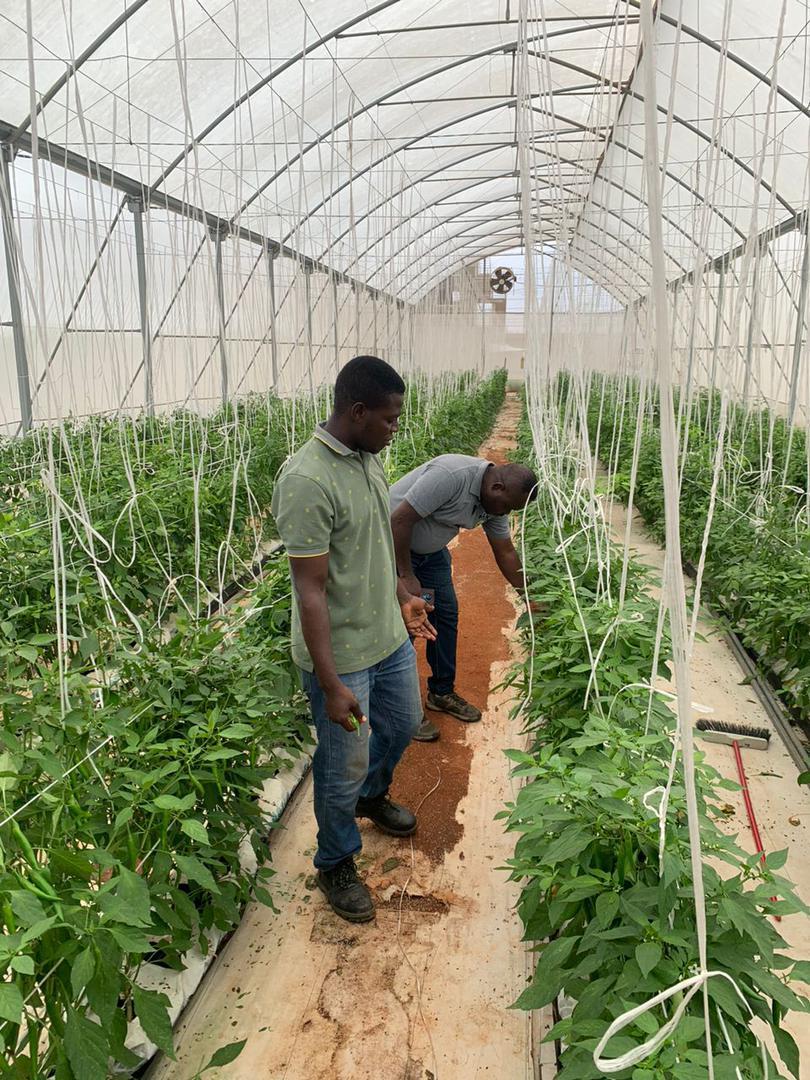
Wakulima wakiendelea kukagua mimea yao iliyooteshwa kwa kutumia njia na mfumo wa kilimo cha kisasa na cha kitaalamu, kilimo cha haidroponi, kinachohusisha matumizi ya maji yaliyotiwa virutubisho mbalimbali na muhimu kwa ajili ya ukuaji wa mimea bila kuhusisha matumizi ya udongo.